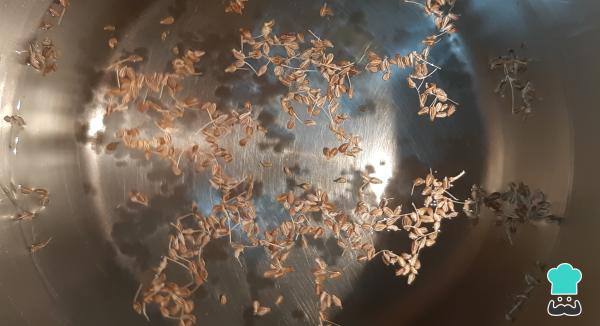
Para empezar con la receta de choclo con queso peruano primero debes disponer de una olla mediana para hervir agua con anís.Truco: puedes utilizar bolsitas filtrantes de anís.